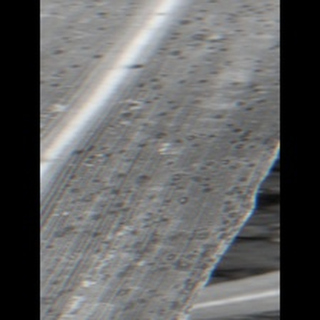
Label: sugarcane_rust